Guozijian Street

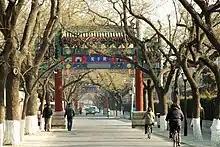
Entrance of Guozijian Street

Guozijian Street, formerly known as Chengxian Street, is a street in Dongcheng District, Beijing. It is listed as an important historical site.